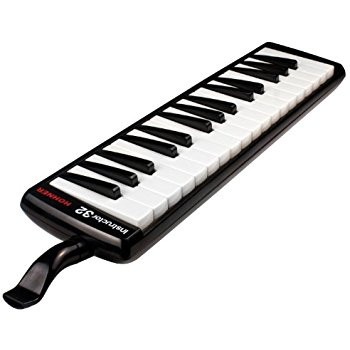
Hohner 32B Piano Key Melodica
Ideal for beginners as well as professionals the Hohner 32B Piano Key Melodica comes with a deluxe carrying case, mouthpiece and instructions. The Hohner 32B Piano Key Melodica is the Instructor version of the Student Melodica and comes with a mouth piece extension hose and has 32 piano style keys. It starts on F below middle C and is great to learn and play on for both students and instructors. Producing single notes or chords, the Melodica is a fascinating wind instrument, easy to learn and powerfully expressive. It’s also super compact so you can take it anywhere. Whichever music you like from classical to rock, the Melodica will add its own personality with a unique and captivating sound. • 32 piano style keys • Great to learn on ideal for students and advanced players • Starts on F below middle C • Mouth piece extension hose included • Padded zippered case
Brand: KMC
Category: Arts & Entertainment > Hobbies & Creative Arts > Musical Instruments > Woodwinds > Melodicas